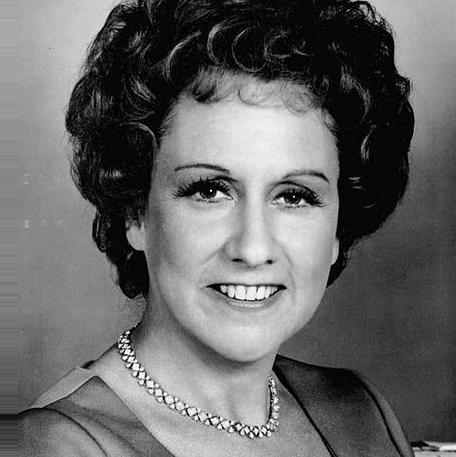
Age: 53